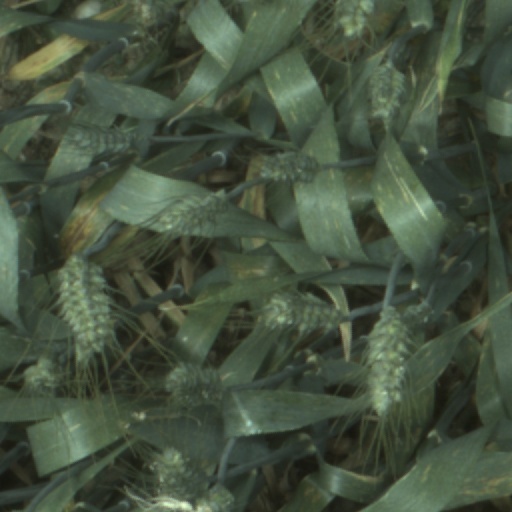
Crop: wheat